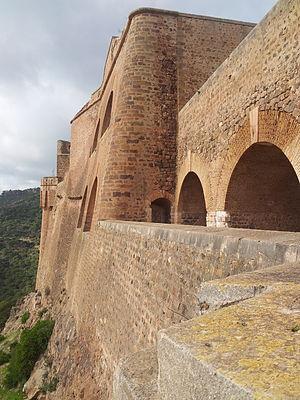
Remparts du Fort de Santa Cruz à Oran. (Algérie)
Oran et « la Joyeuse », est la deuxième plus grande ville d’Algérie et une des plus importantes villes du Maghreb. C'est une ville portuaire de la mer Méditerranée, située dans le nord-ouest de l'Algérie, à 432 km de la capitale Alger, et le chef-lieu de la wilaya du même nom, en bordure du golfe d'Oran.
"Le fortin de Santiago ou ""Bab el Hamri"" était un fortin militaire situé dans la ville d'Oran en Algérie.